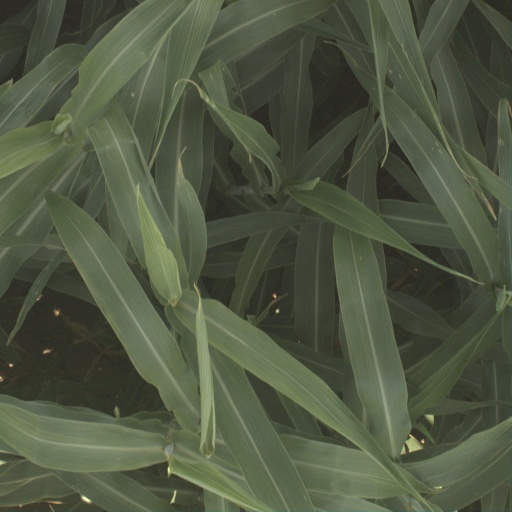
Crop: sorghum